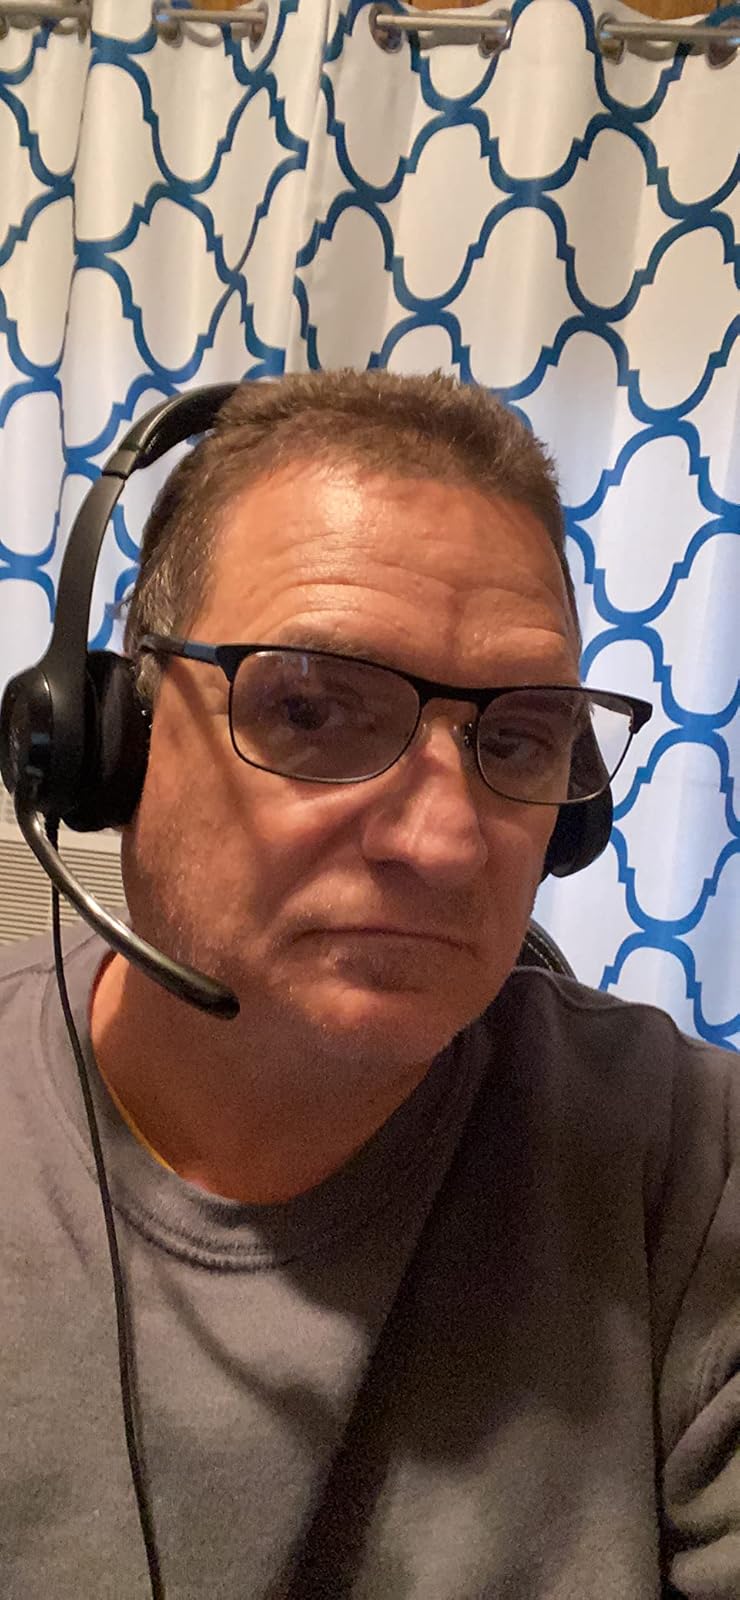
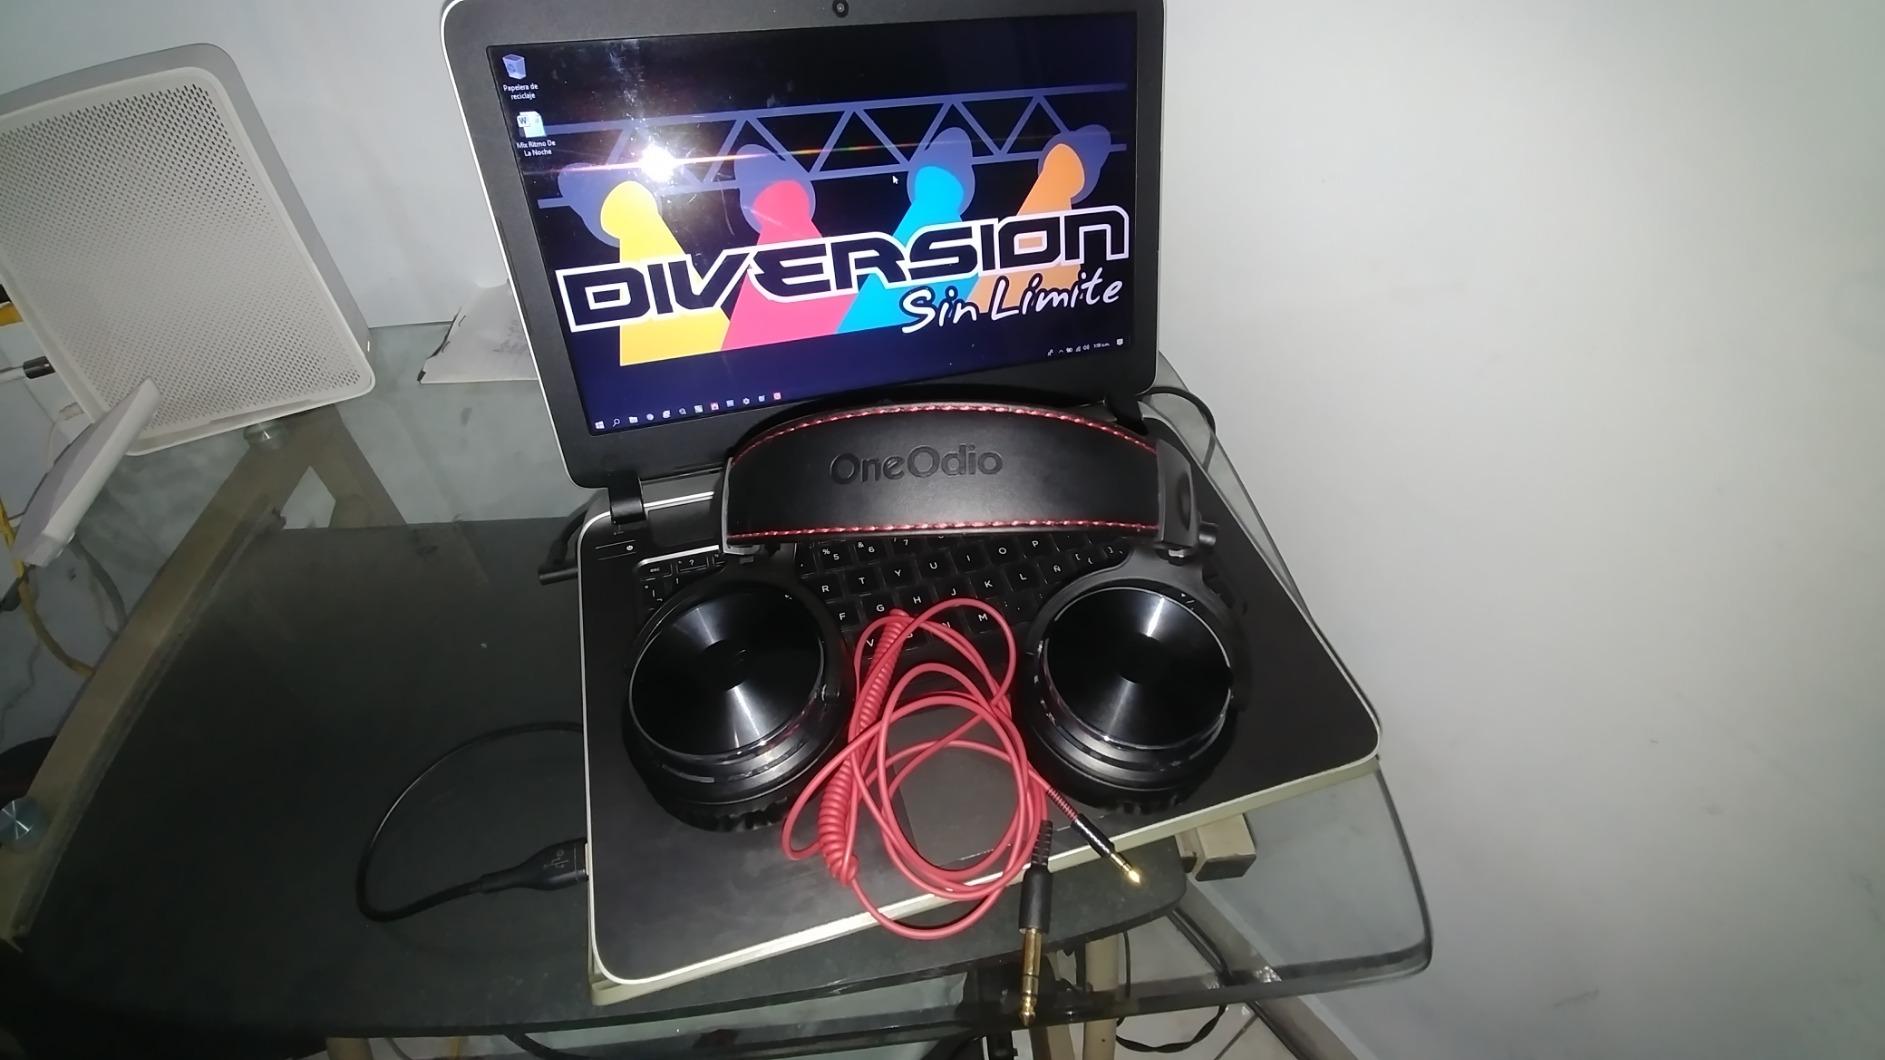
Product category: headphones
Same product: no